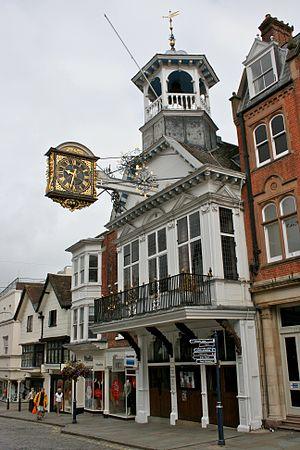
Guildford est une ville du sud de l'Angleterre, dans le Surrey. C'est le siège des administrations du district de Guildford et de la région Angleterre du Sud-Est. Guildford est une ville ancienne, comme en témoignent son château du XIIᵉ siècle et ses musées. Son district, dont elle est le chef-lieu, compte 137 183 habitants d'après le recensement de 2011.